Santa Fe 3751

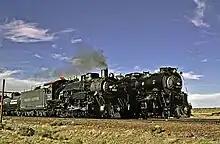
No. 3751 with Grand Canyon Railway 2-8-2 No. 4960 in August 2002

In May 2012, 3751 powered a six-day excursion from Los Angeles to Williams, Arizona, as part of the centennial celebrations of Arizona's statehood. As part of the excursion, another special round-trip doubleheader to the Grand Canyon and back was run with 3751 and GCR 4960. The train also operated over the Arizona & California Railroad on the way to Williams and on the return trip to Los Angeles. Three weeks before the trip to Arizona, the engine also made the trip east to attend the San Bernardino Railroad Days Festival for the third year in a row.